Wenceslaus I, Duke of Bohemia

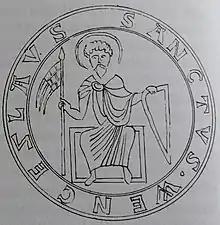
Seal of Wenceslaus I

With the support of the nobles, Wenceslaus took control of the government. He reined in the dependent dukes who had become restive under the regency and used Christianity to strengthen his state."